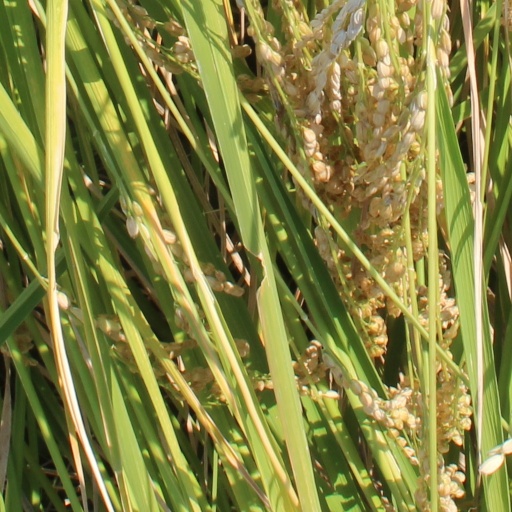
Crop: rice